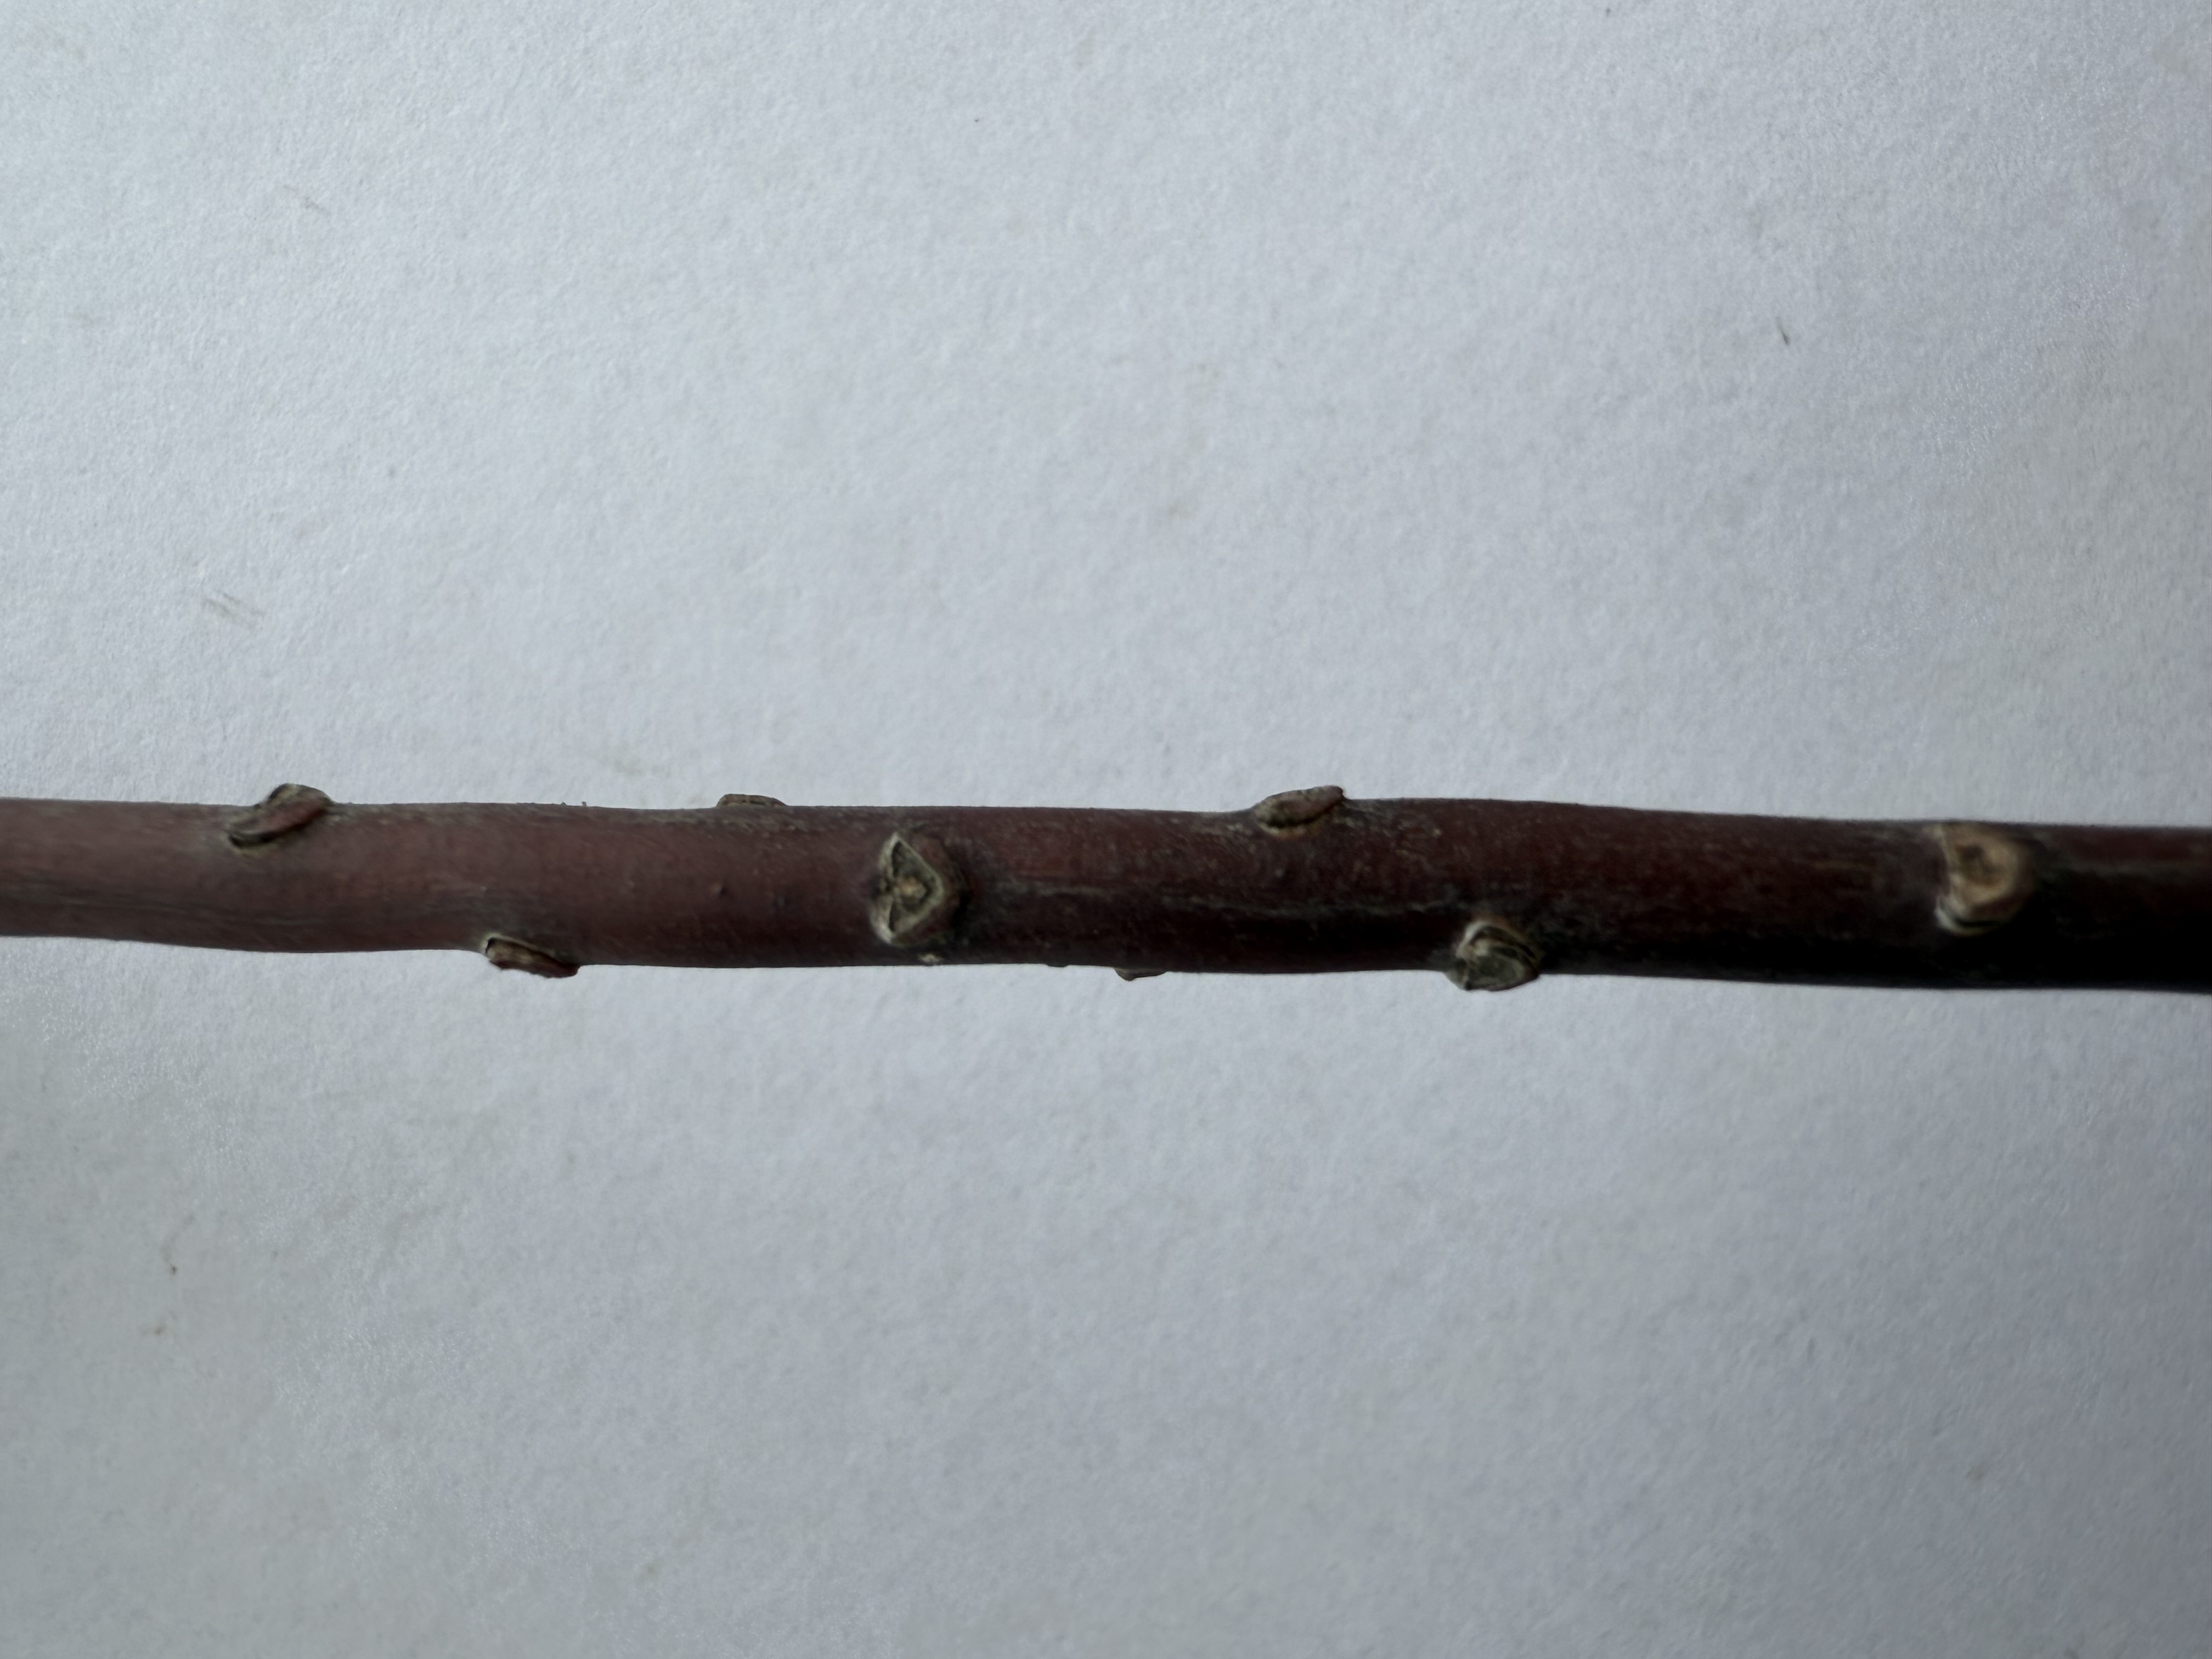
Variety: Strawberry Tree